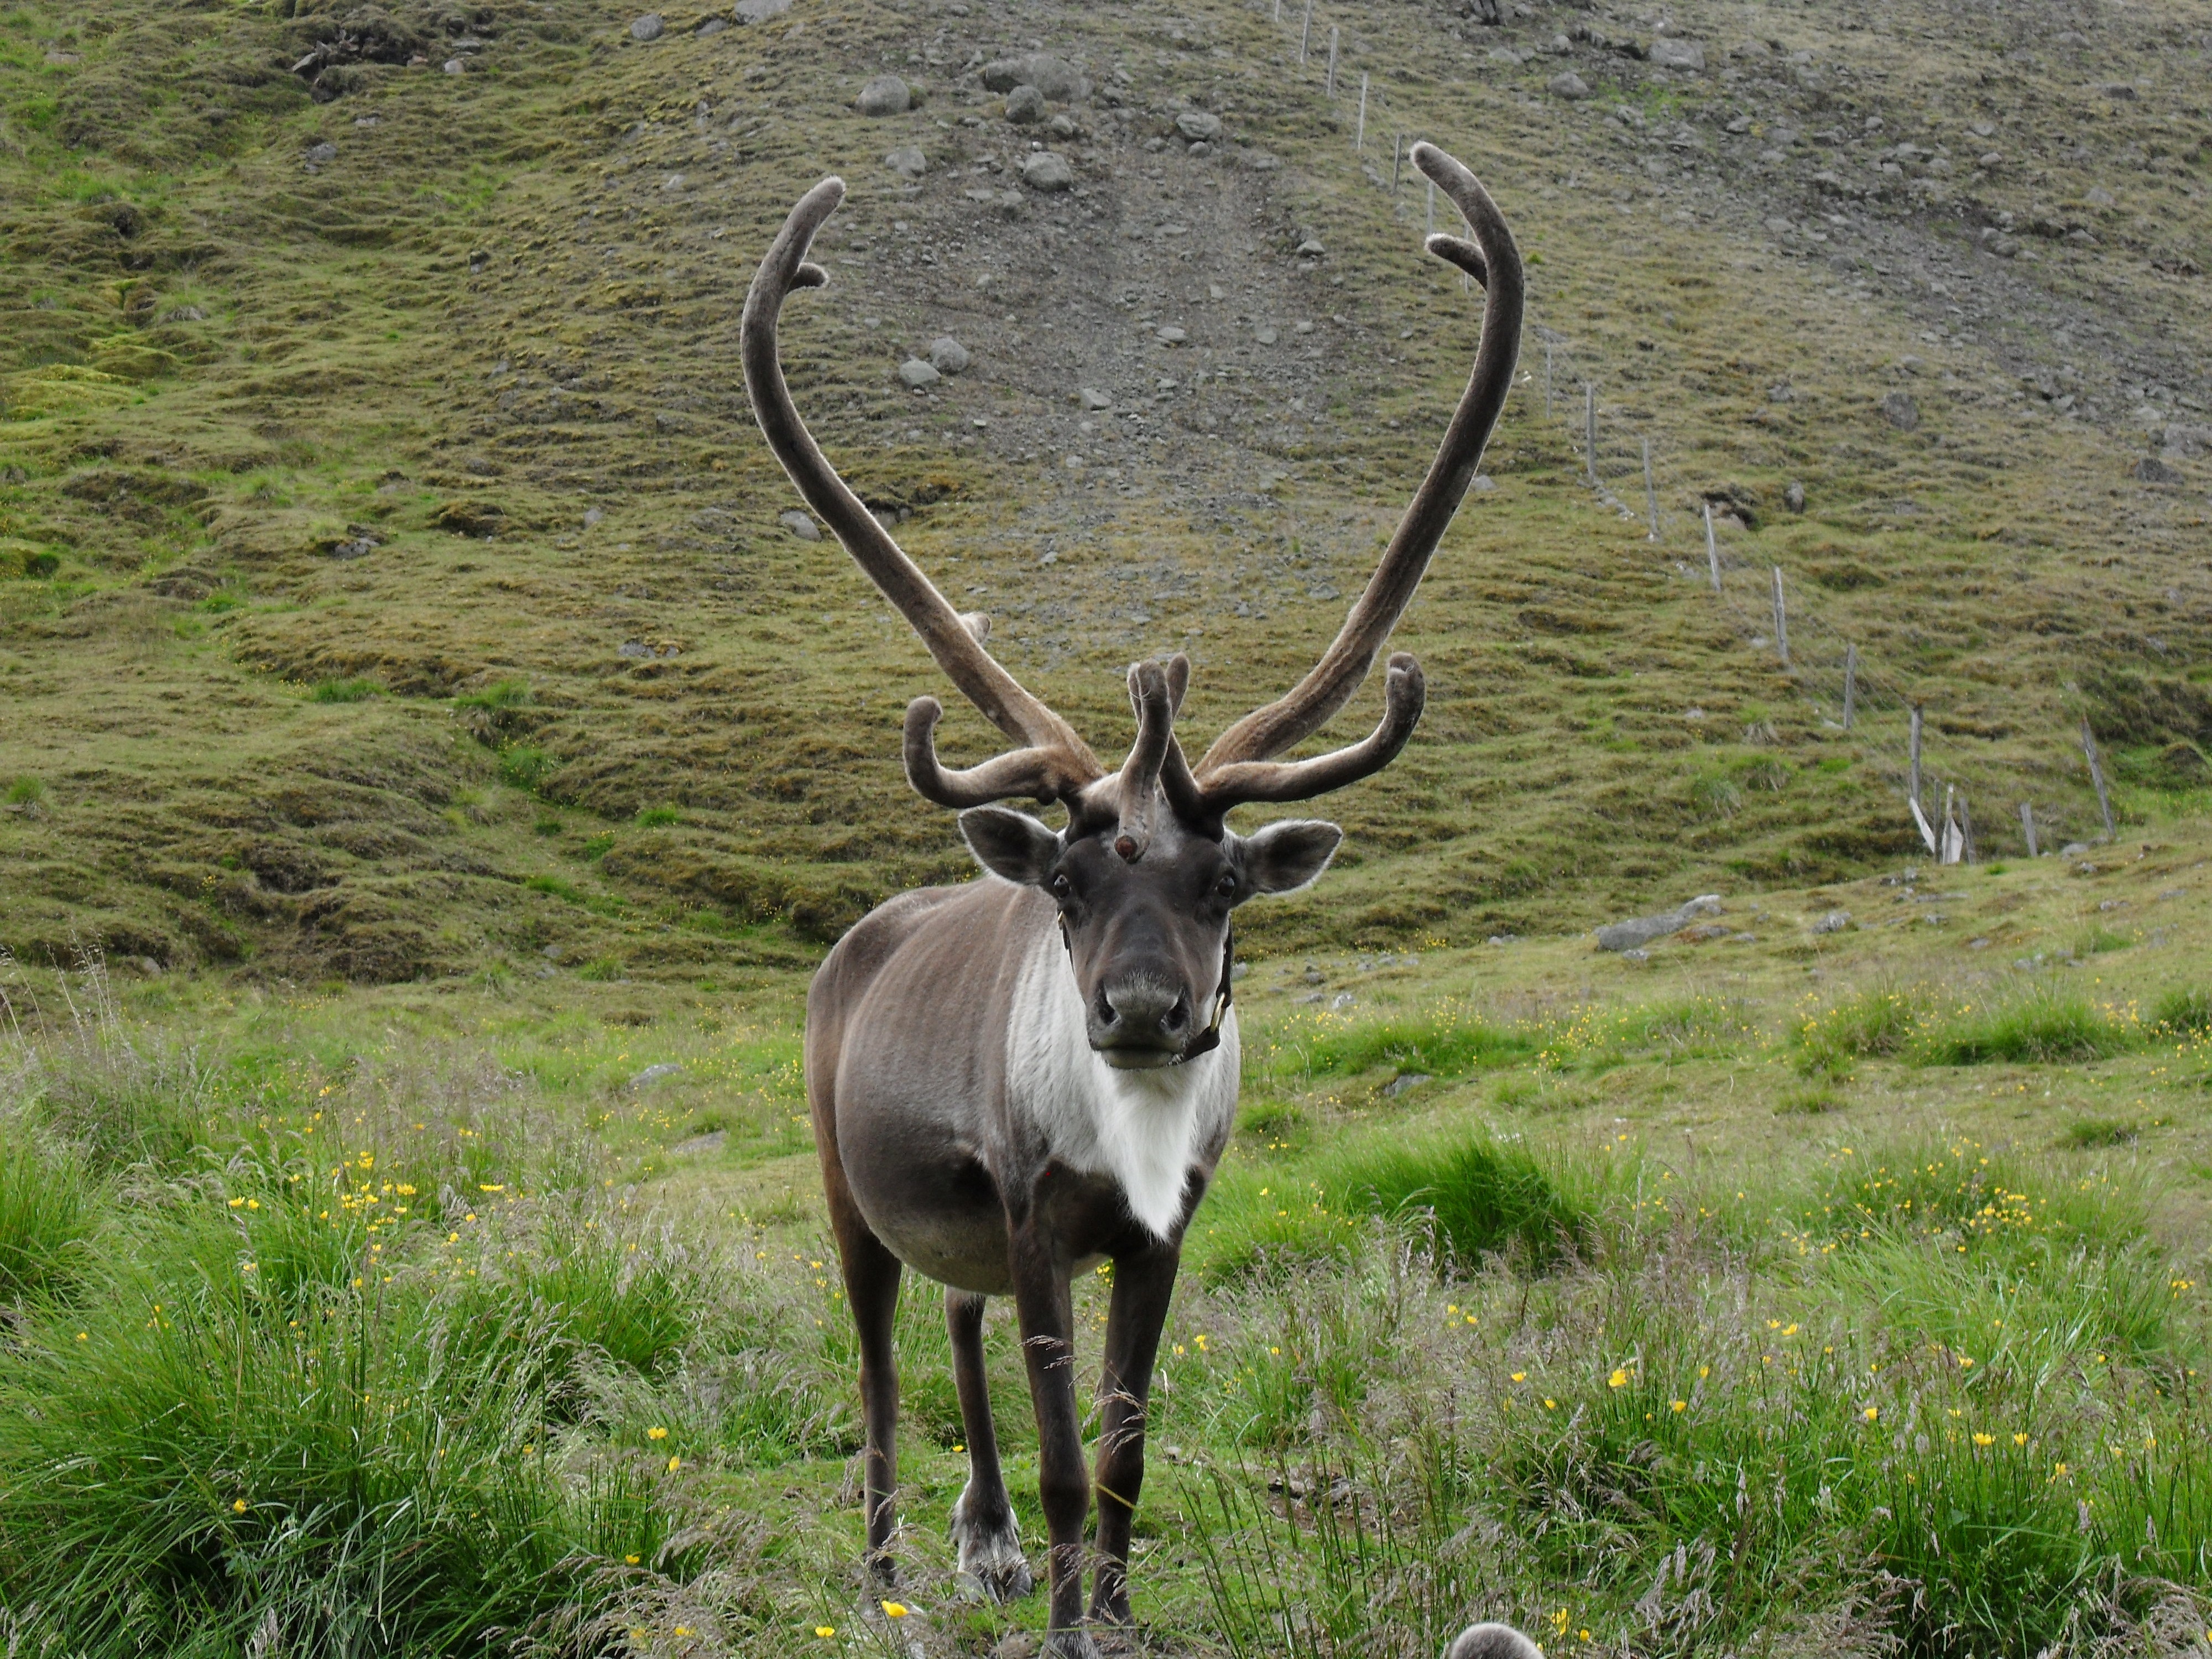
wildlife, deer, horn, mammal, iceland, fauna, antelope, antler, gazelle, reindeer, vertebrate, kudu, safari, ungulate, white tailed deer, oryx, gemsbok